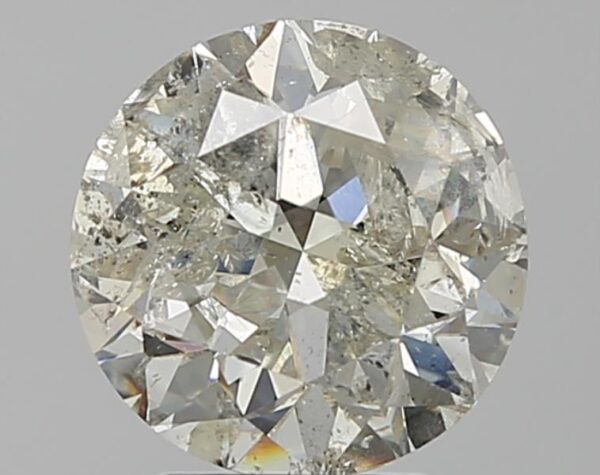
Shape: round
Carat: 3.09
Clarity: I3
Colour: J
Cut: GD
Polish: EX
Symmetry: VG
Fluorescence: ST
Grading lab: NONCERT
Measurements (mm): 8.963 x 9.06 x 5.869